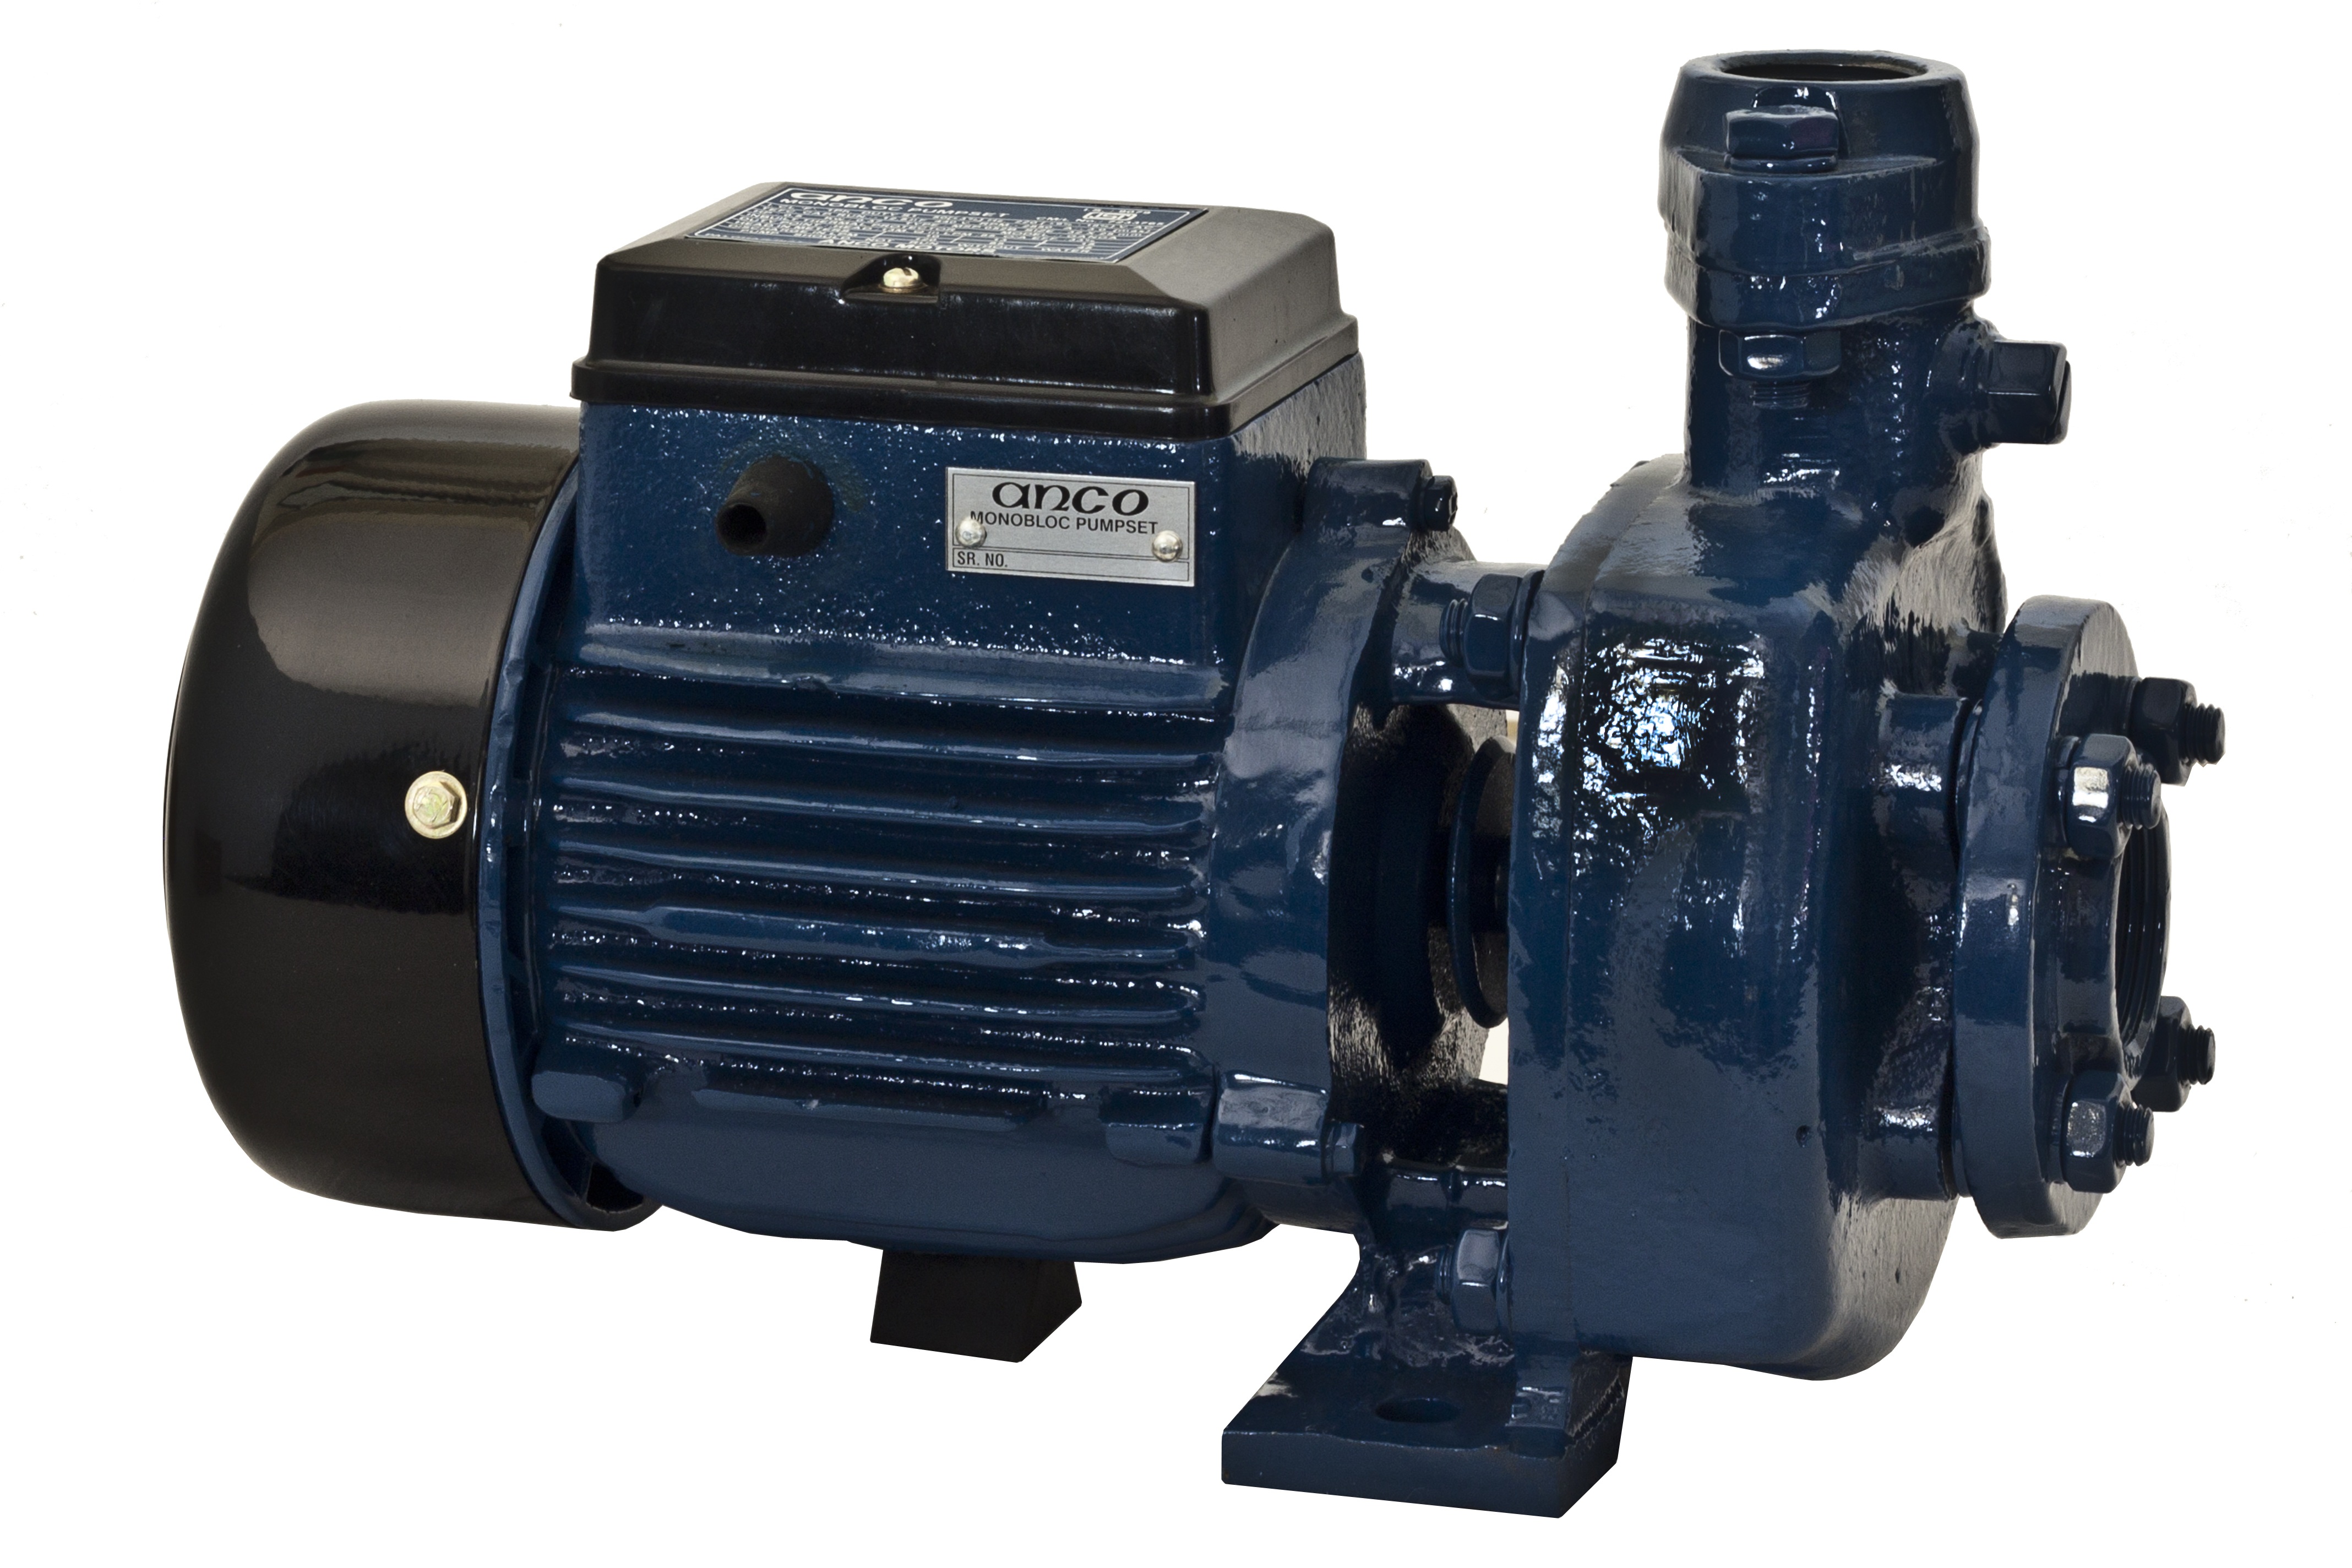
technology, equipment, metal, station, industrial, machine, machinery, factory, industry, pump, manufacturing, product, power, motor, system, installation, electric, pressure, pipeline, valve, water pump, pumping